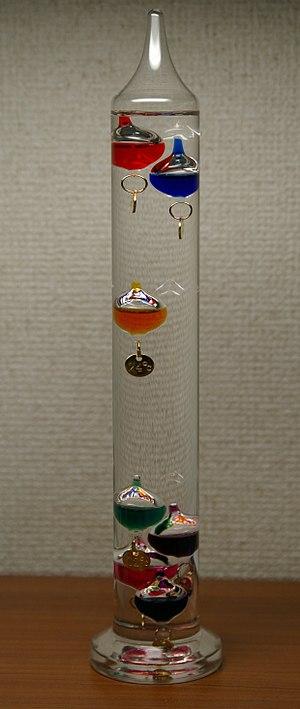
Un thermomètre est un appareil qui sert à mesurer et à afficher la valeur de la température. C'est le domaine d'étude de la thermométrie. Développé durant les XVIᵉ et XVIIᵉ siècles, le thermomètre est utilisé dans différents domaines. Les applications des thermomètres sont multiples, en météorologie, en médecine, en cuisine, pour la régulation, dans les procédés industriels, etc.